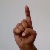
The image shows a hand gesture representing the letter 'D' in Indian Sign Language.